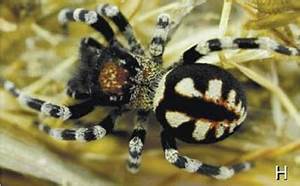
Label: ragno